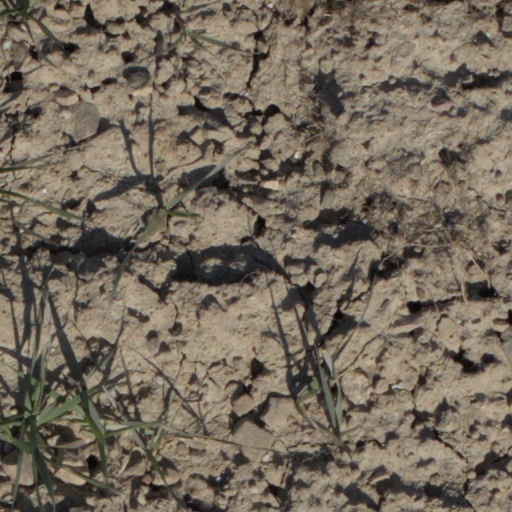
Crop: wheat